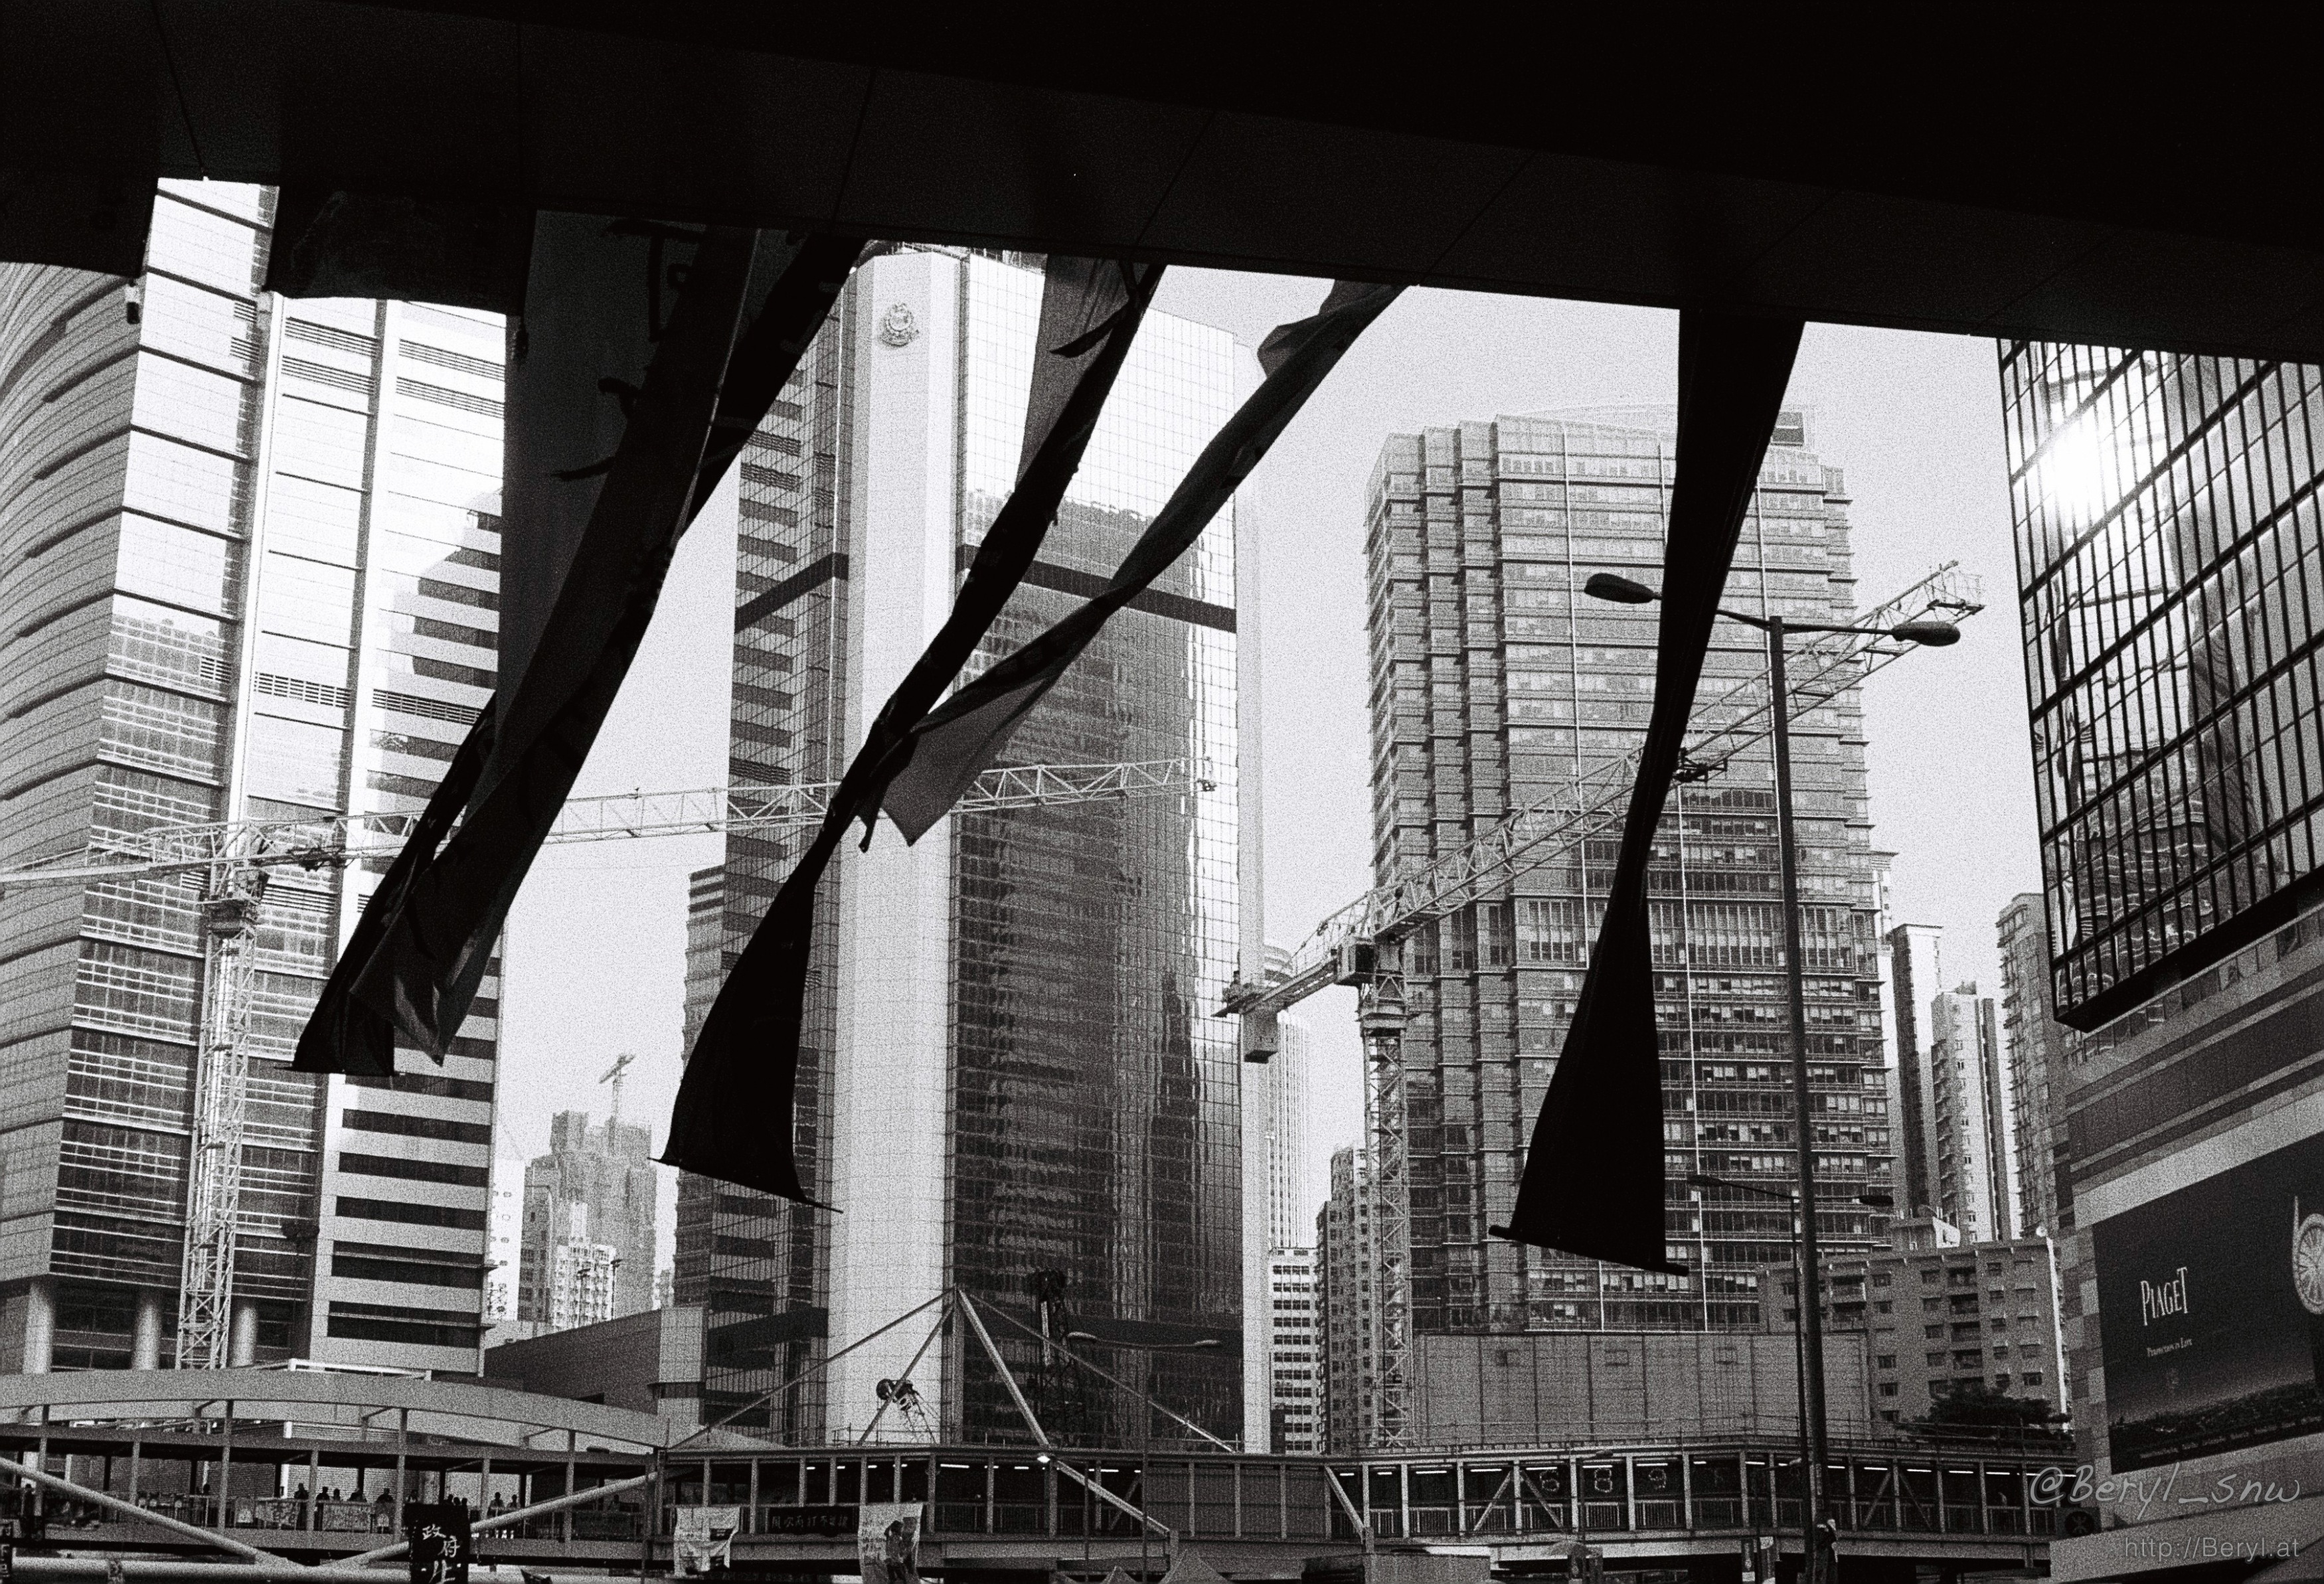
black and white, architecture, structure, people, skyline, city, skyscraper, urban, film, cityscape, downtown, landmark, facade, black, monochrome, tower block, sunny, 2014, 50mm, hk, yashica, kodak, hongkong, documentary, shape, tmax, tmax400, electro35, protest, journalism, metropolis, urban area, monochrome photography